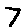
Label: 7